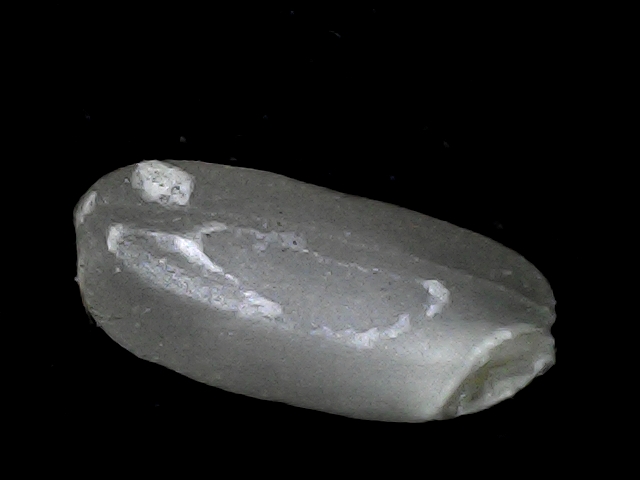
Rice variety: BD52